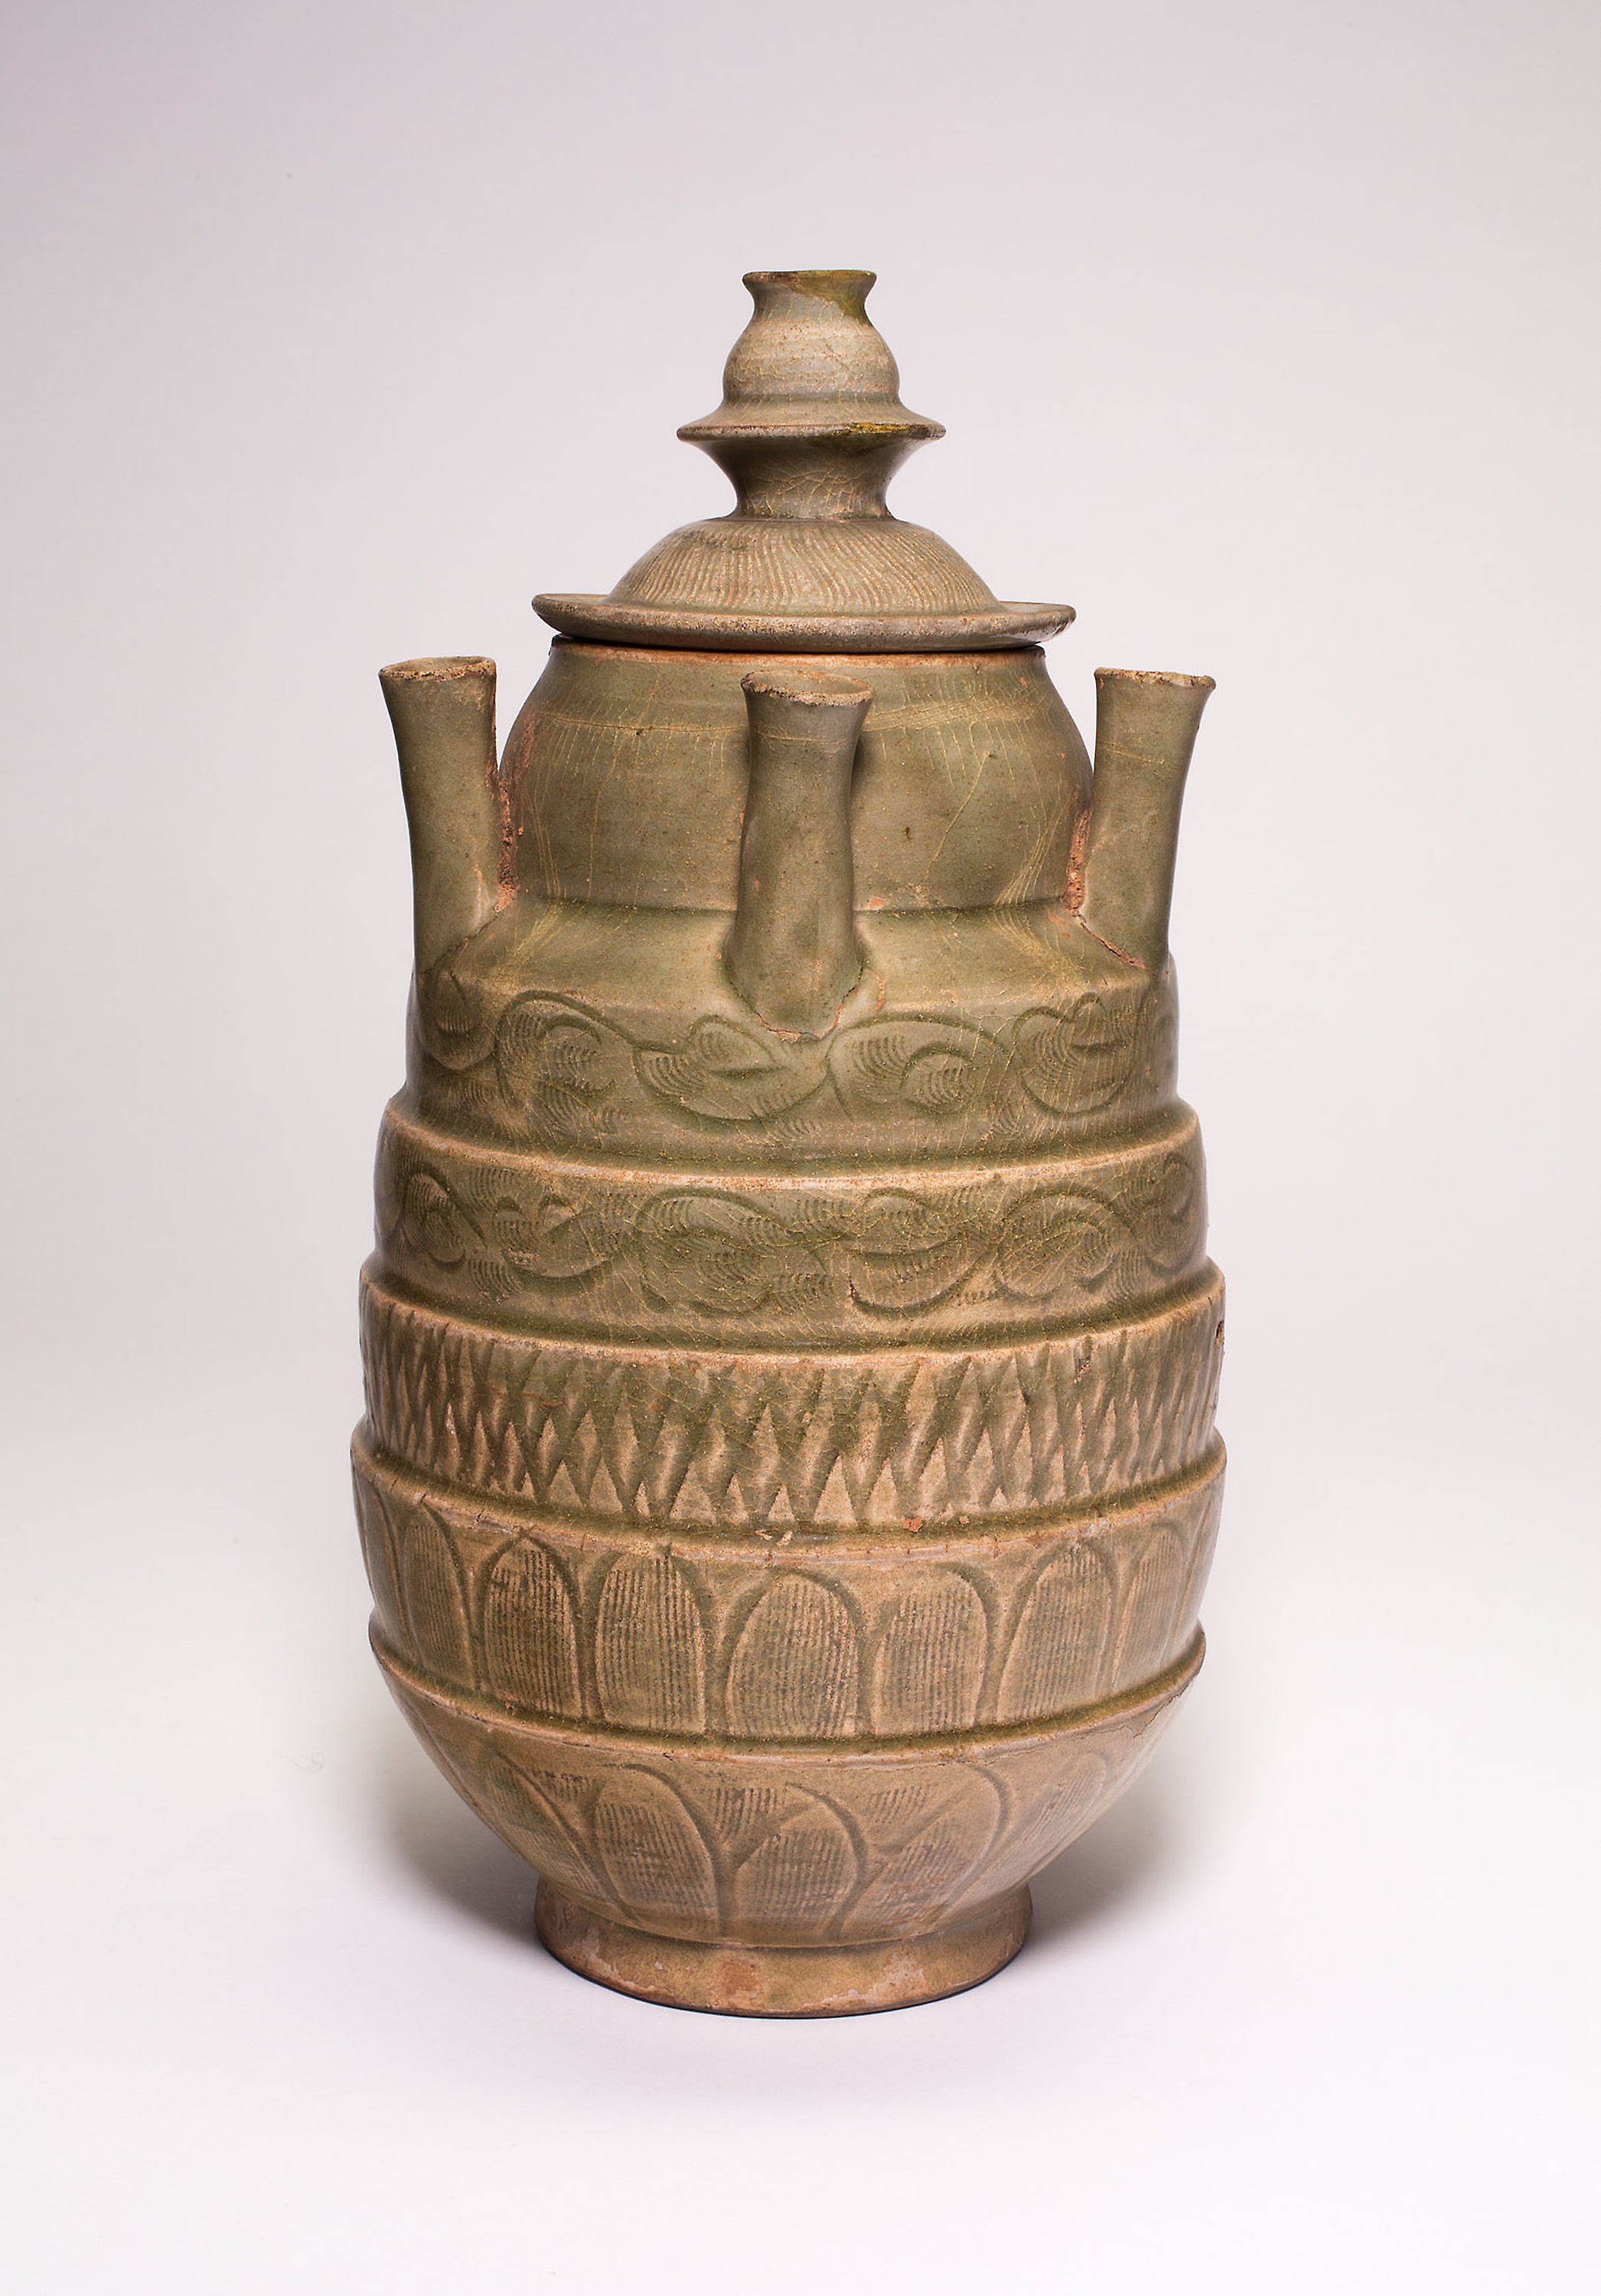
earthenware, artifact, pottery, ceramic, urn, vase, serveware, art, metal, tableware, brass, teapot, lid, clay, antique, bronze